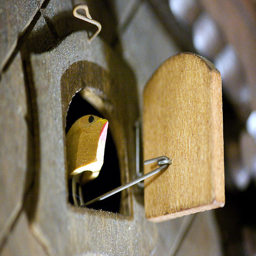
a close up of a fake bird in a wooden house
A bird inside the door of a cuckoo clock.
Closeup of the cuckoo bird of a cuckoo clock.
A wooden bird peeking its head out of a wooden door.
A wooden birdhouse with a wooden bird looking outside of the house.